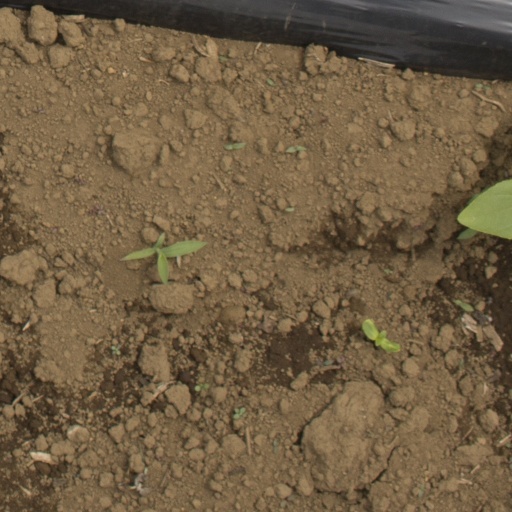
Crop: Jerusalem artichoke